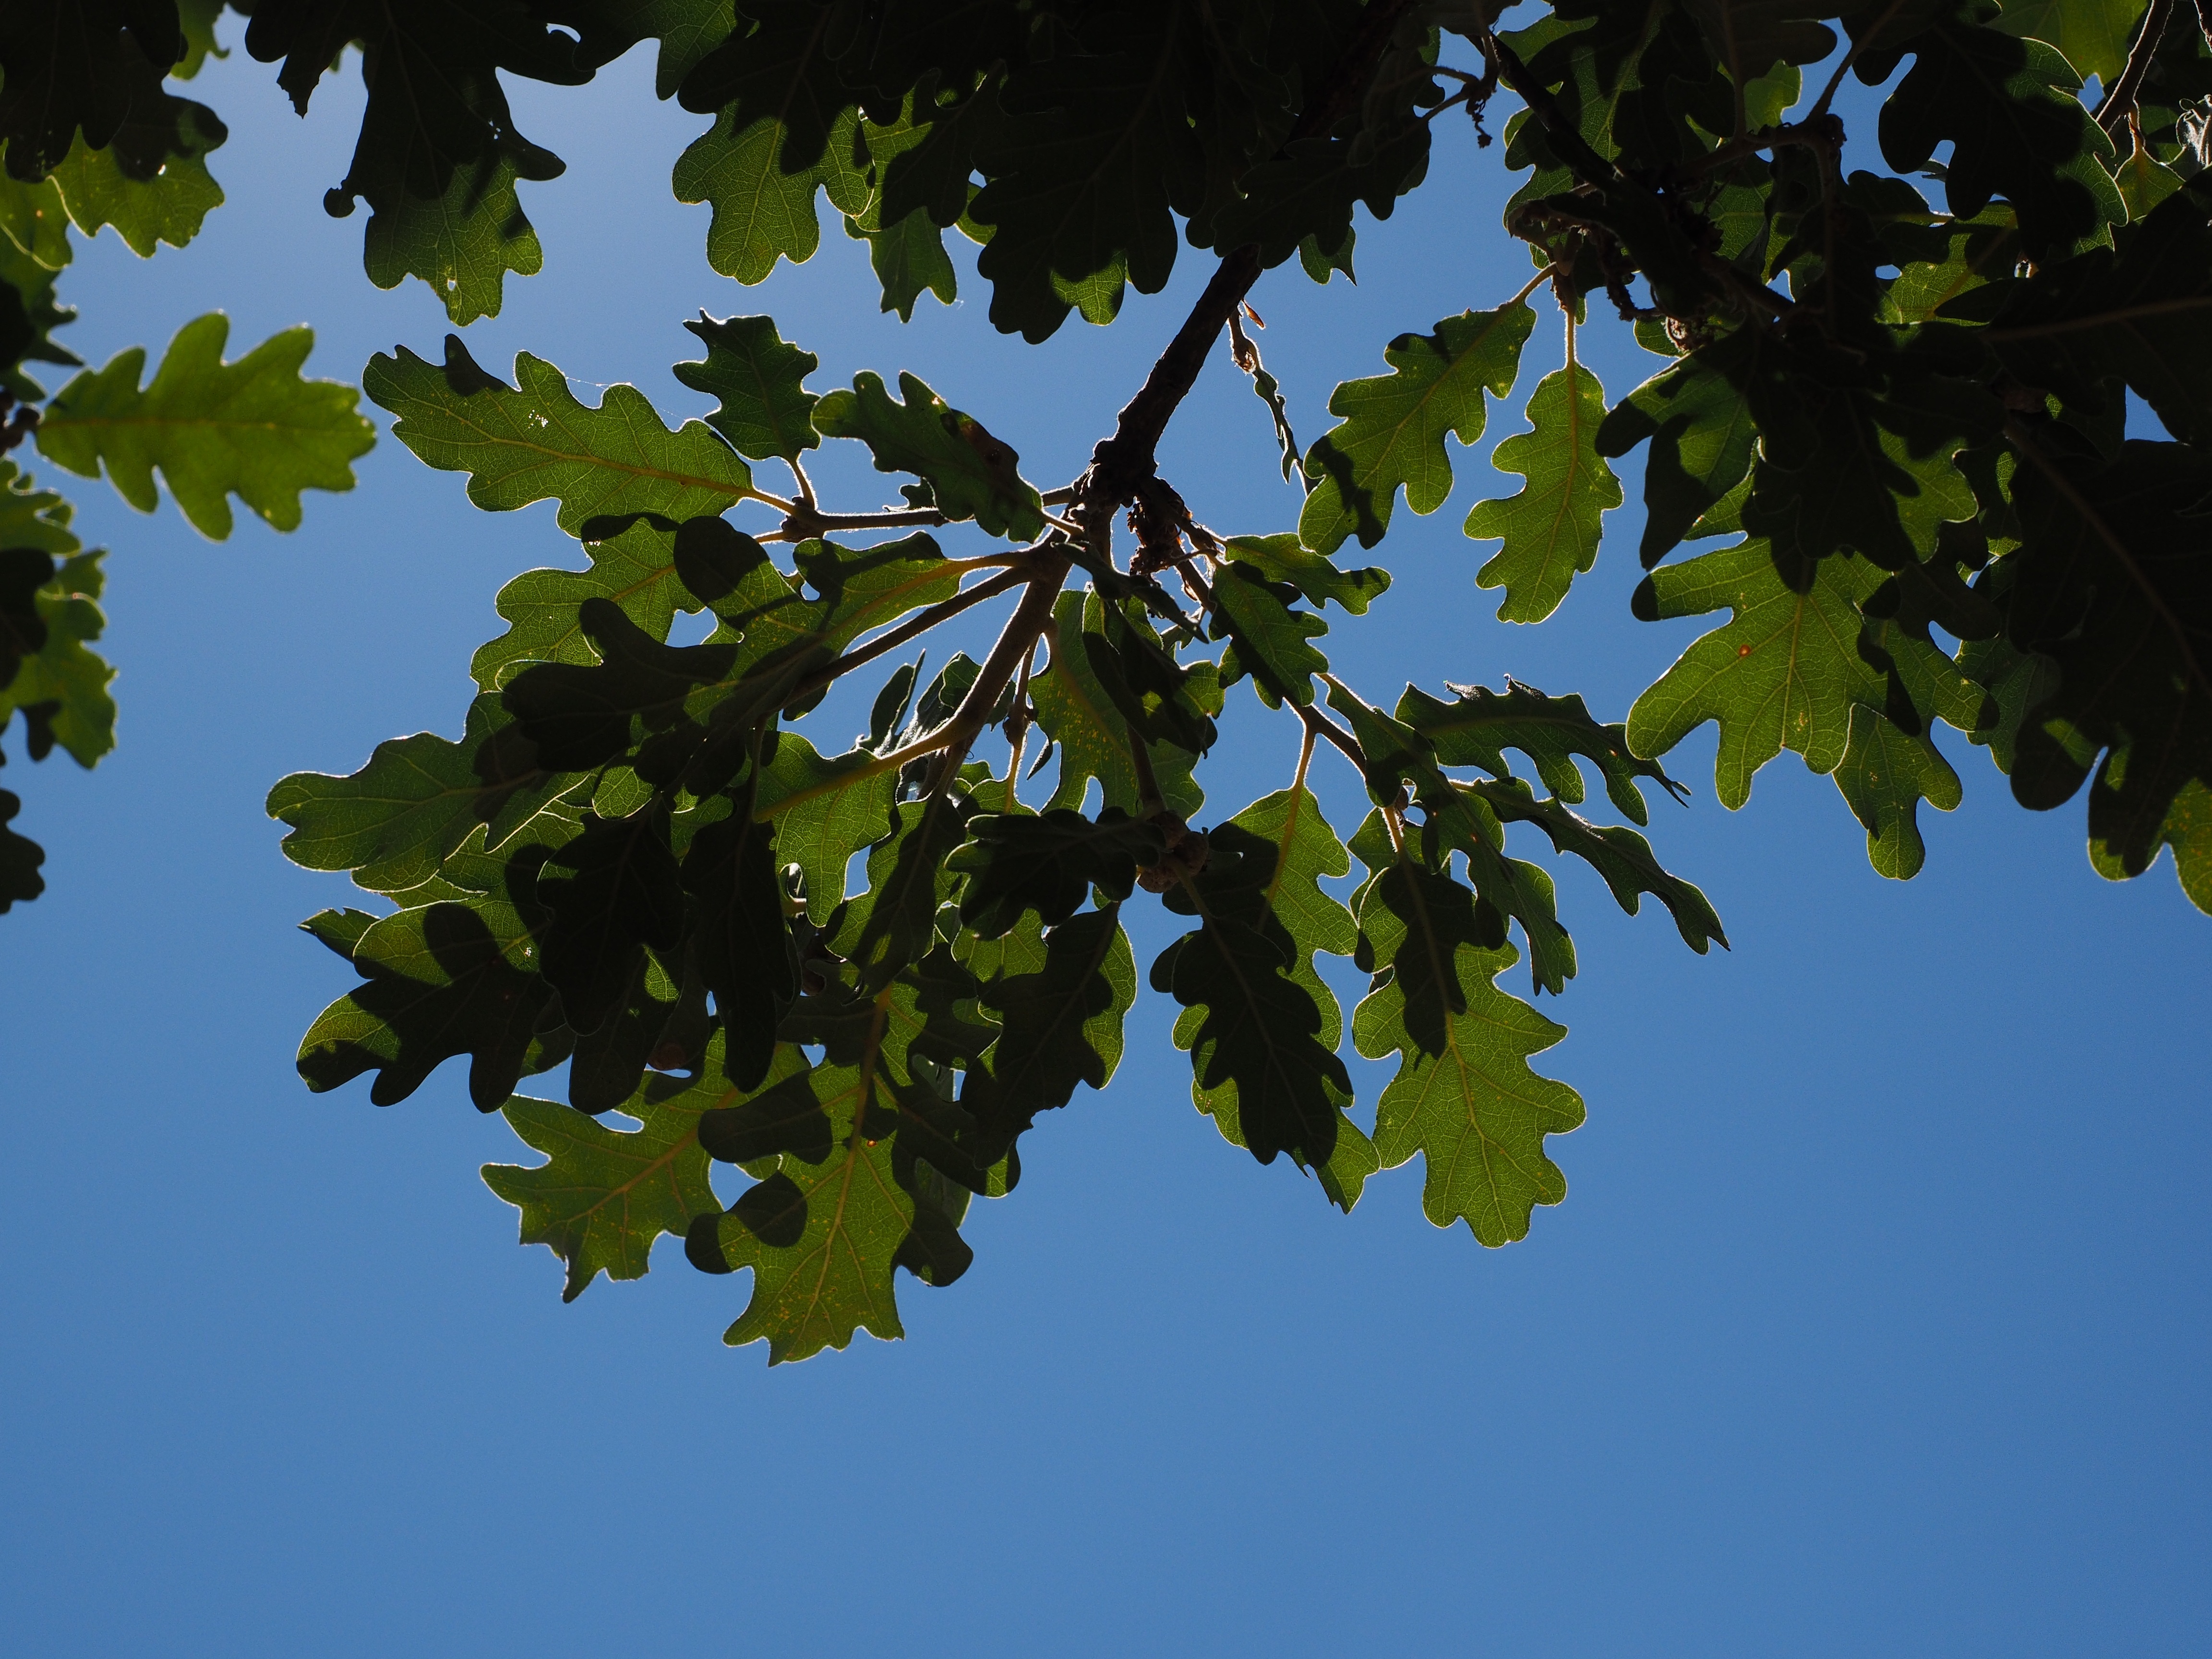
tree, branch, light, plant, sky, sunlight, leaf, flower, green, produce, shine, autumn, botany, aesthetic, branches, oak, fagaceae, oak leaves, silvery, back light, flowering plant, silver edge, fluff oak, quercus pubescens willd, quercus lanuginosa, quercu, buchengewaechs, woody plant, land plant, plane tree family